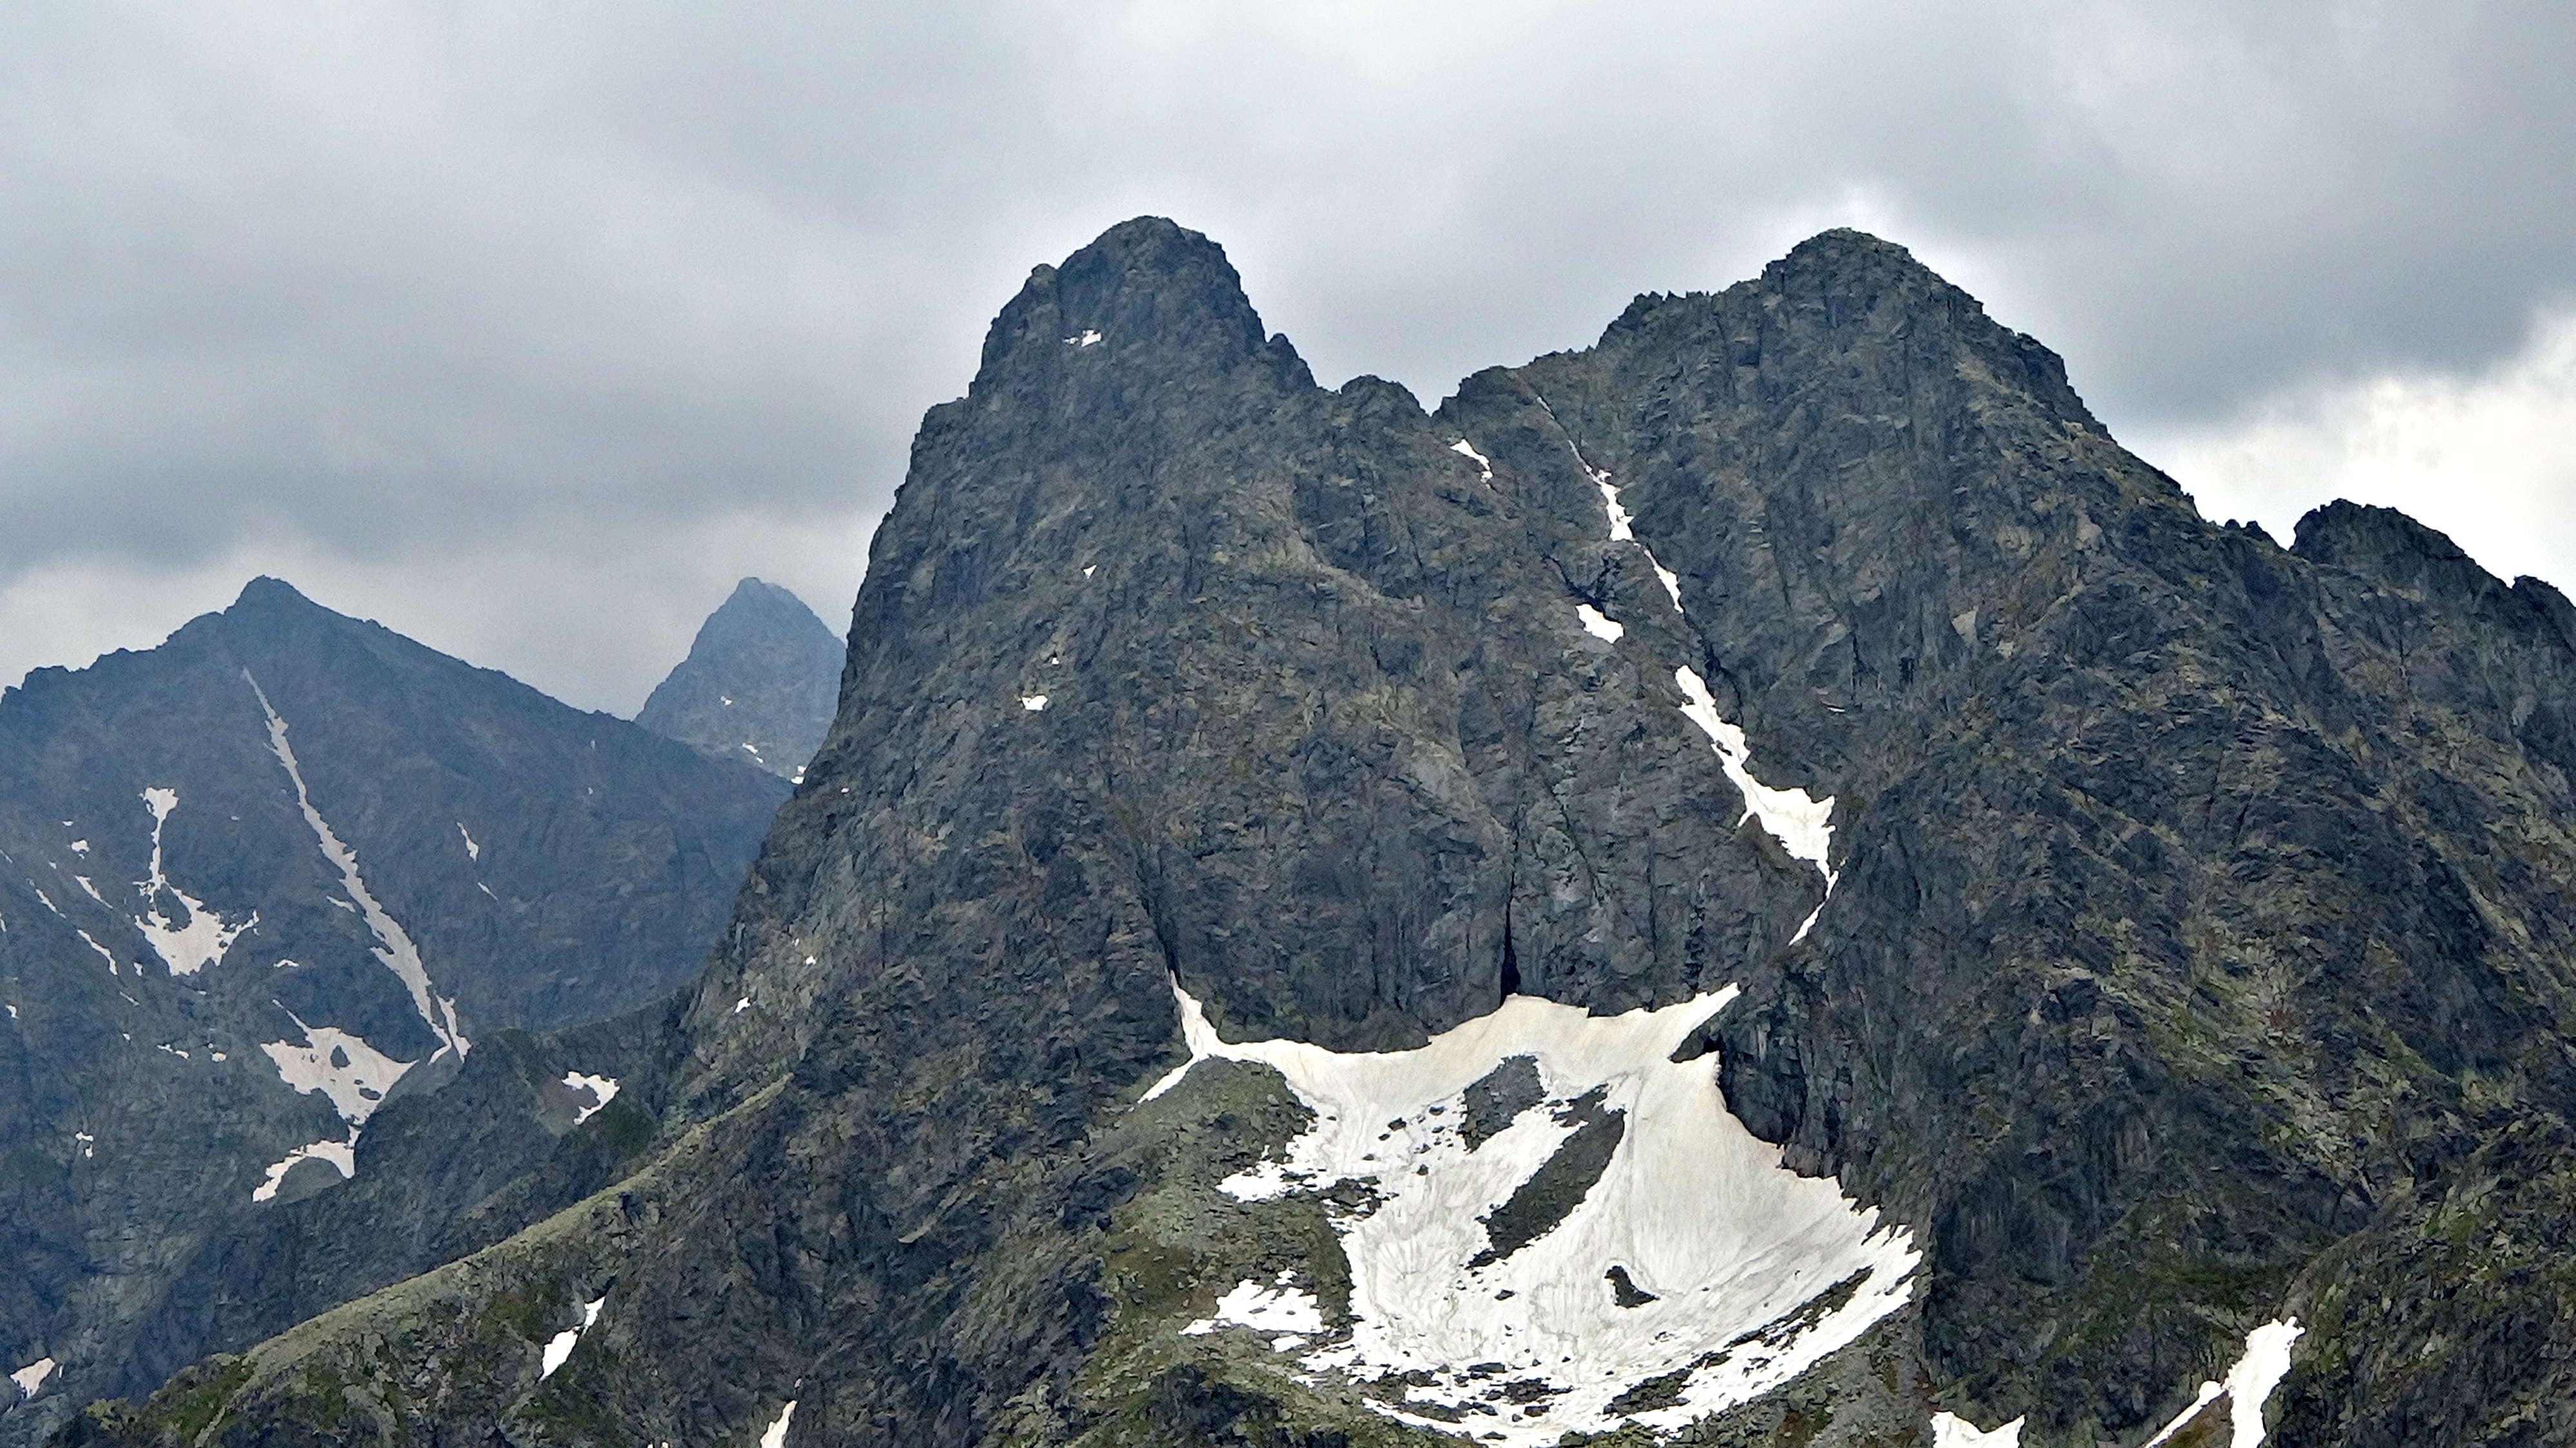
landscape, nature, walking, mountain, snow, adventure, mountain range, ridge, summit, mountains, alps, backpacking, cirque, top, tatry, landform, the high tatras, mountain pass, features, geographical feature, mountainous landforms